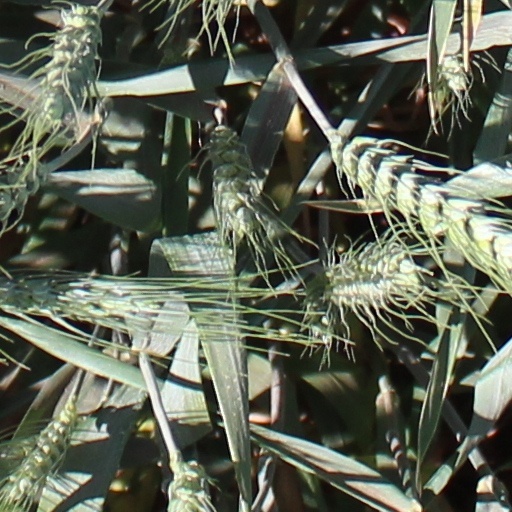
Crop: wheat